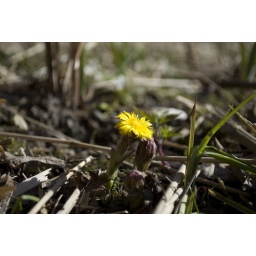
the only flower in the midst of crap from trees